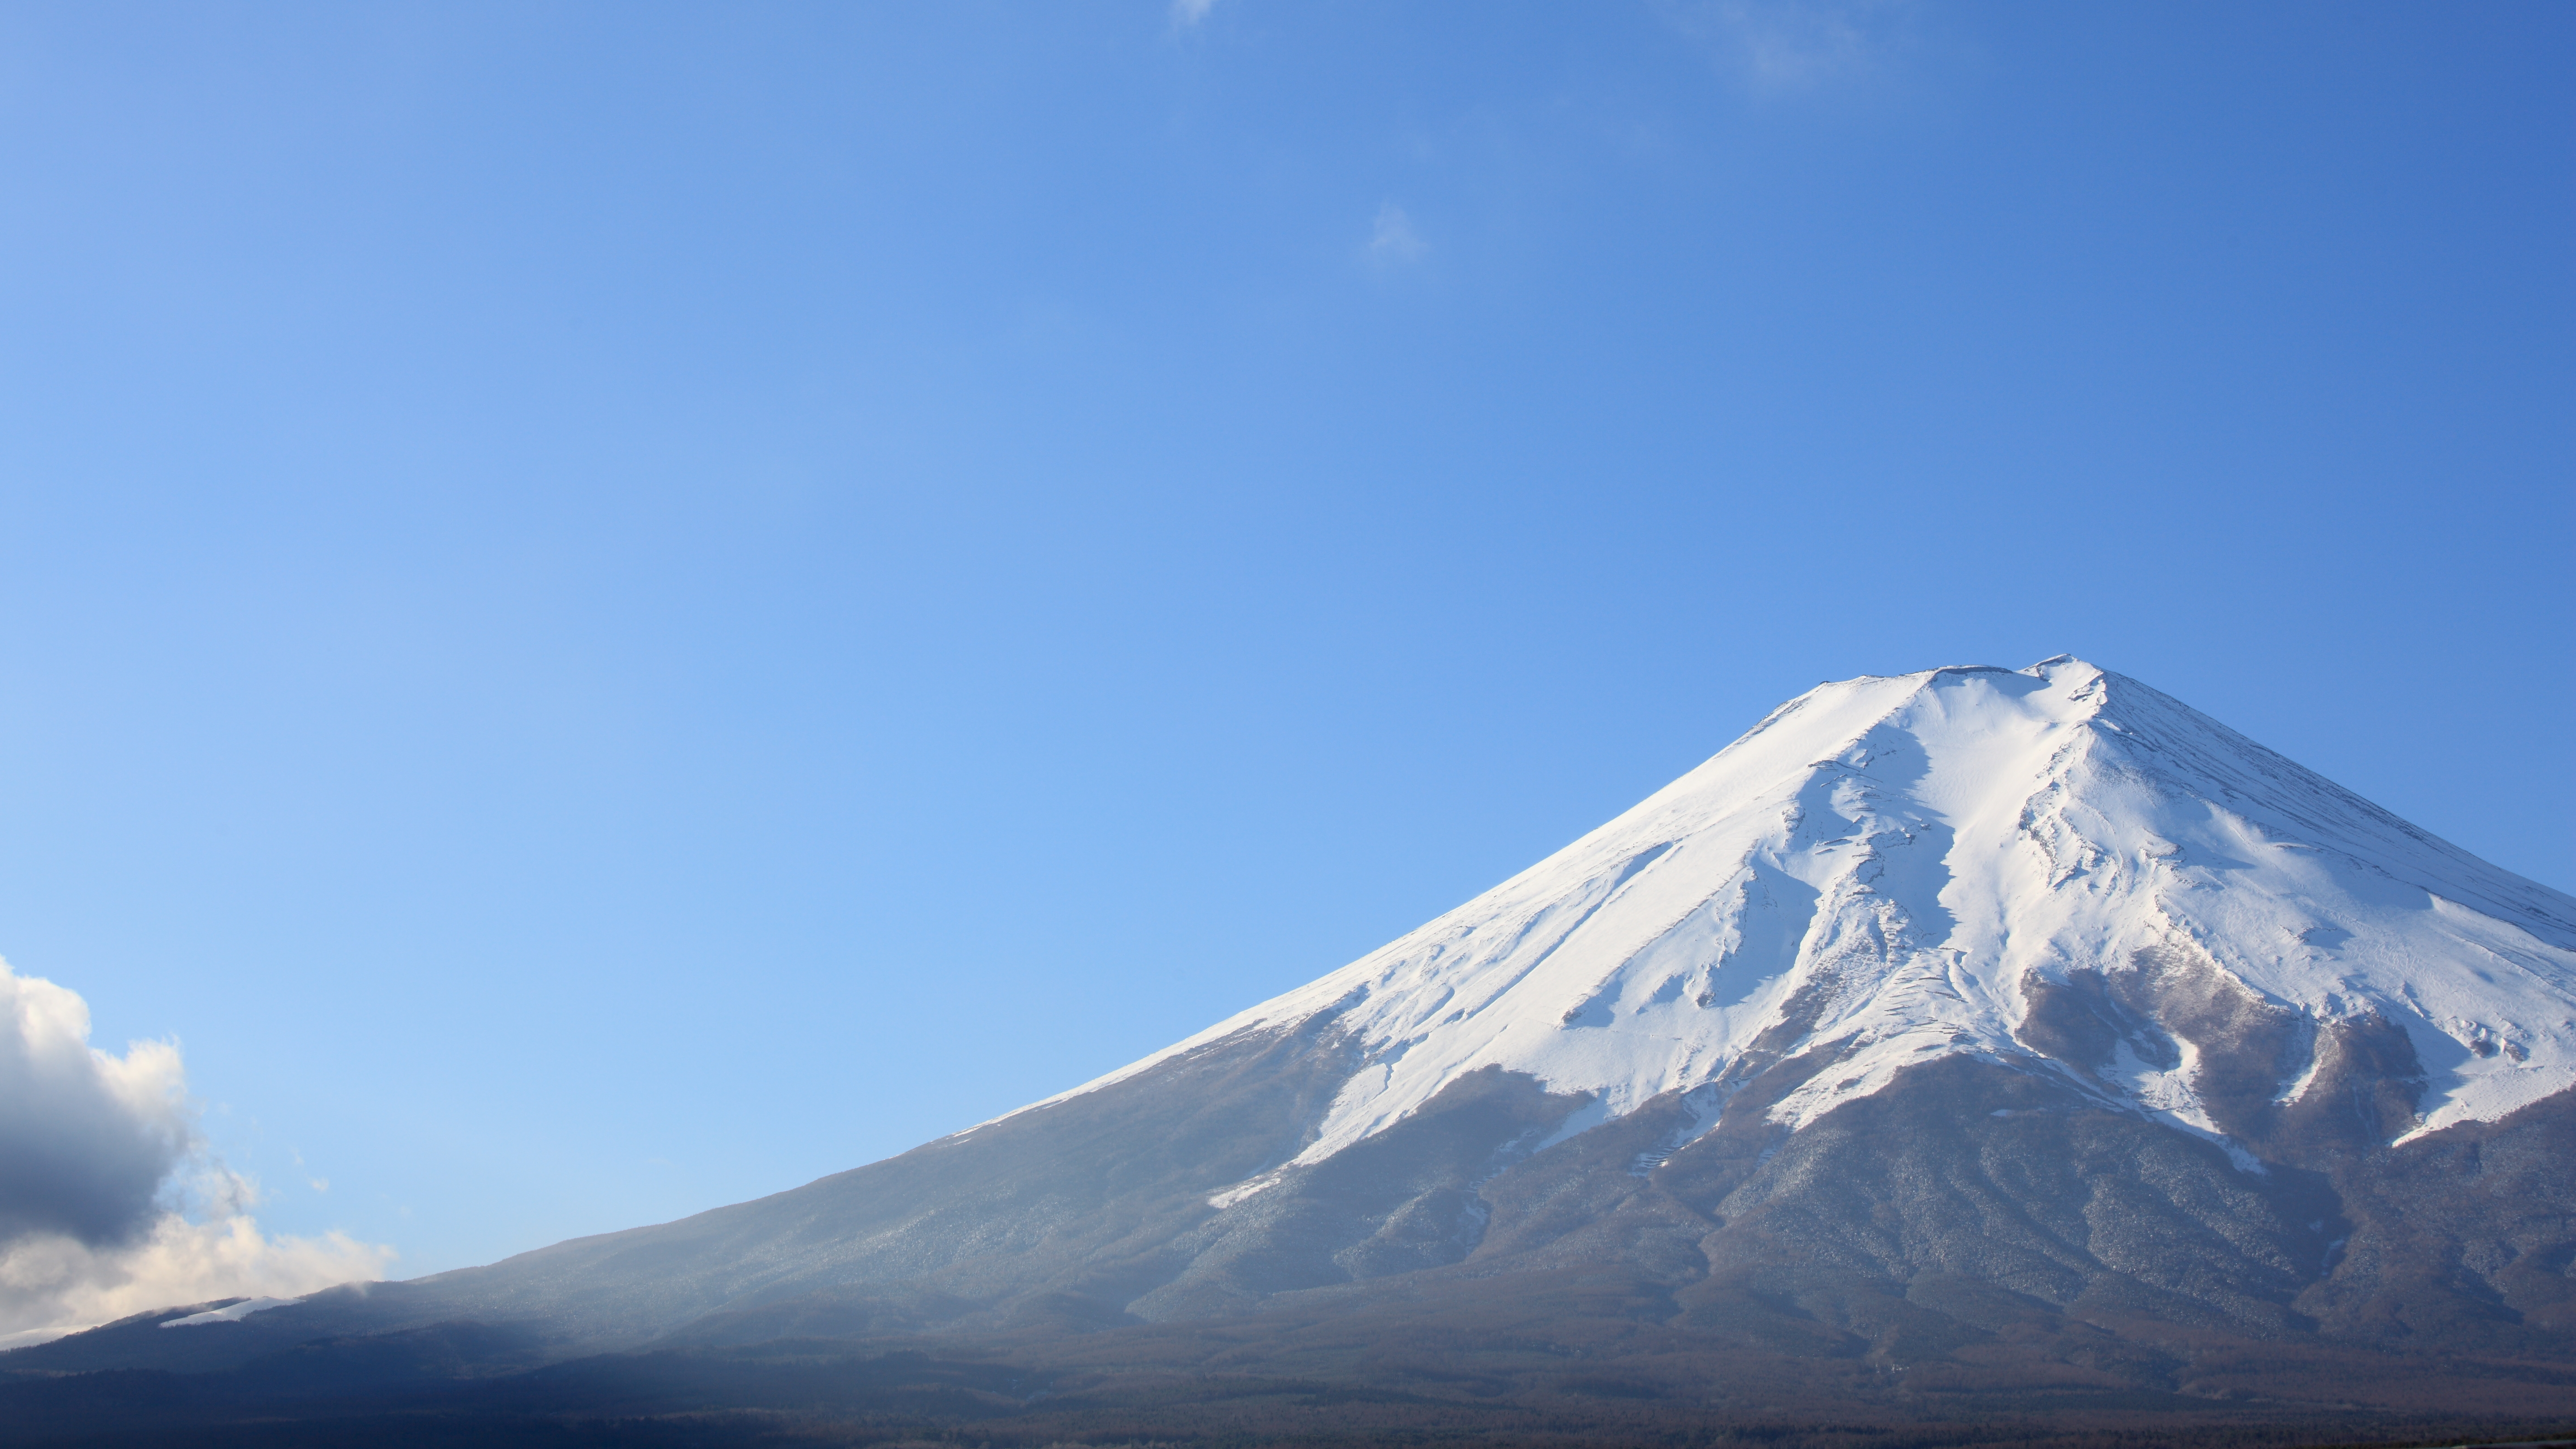
mountain, mountain range, high, volcano, ridge, summit, cool image, plateau, 5d, hires, fuji, fell, markii, hi, res, resolution, fujiyama, fujisan, landform, stratovolcano, geographical feature, mountainous landforms, volcanic landform, shield volcano